Norwich City F.C.

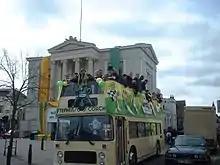
A group of men are standing on the top level of a double-decker bus.

In May 2017, the club appointed German coach Daniel Farke as head coach, becoming the first head coach of the club in its 114-year history that was not from the British Isles. In Farke's first season, Norwich finished in 14th place. The following season was far more successful; helped by top scorer Teemu Pukki, the club was promoted back to the Premier League after a three-year absence as Championship winners. However, Norwich were once again relegated back to the Championship after just a single season back in the top flight, becoming the first team in Premier League history to be relegated five times from the division. The yo-yo effect continued unabated: in May 2021, Norwich were crowned winners of the Championship, securing promotion back to the top flight at the first time of asking, but they failed to win a match in their first nine games back in the Premier League in the 2021–22 season, and Farke was dismissed by the club in November. On 14 November 2021, the club appointed former Walsall, Brentford and Aston Villa manager Dean Smith as their new head coach. Norwich completed a record sixth relegation from the Premier League, and, after an indifferent first half of the following season, Smith was dismissed in December 2022.